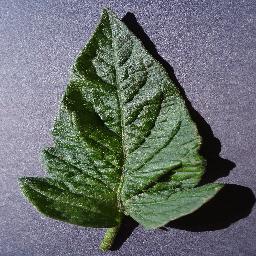
Label: Tomato___healthy